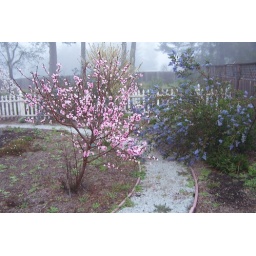
Peach tree and butterfly bush in the fog